Tchaikovsky State House-Museum

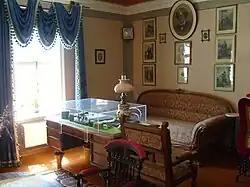
Tchaikovsky's desk in his reception room, where he wrote his correspondence. Over the desk is a portrait of his composition teacher Anton Rubinstein

The house was built in the 1870s by V.S. Sakharov, on land given to the family by Emperor Nicholas I. It was rarely used by the Sakharov family, which rented and then sold it to Tchaikovsky. Tchaikovsky lived on the second floor, while the family of his servant, Alexei Sofronov, lived on the ground floor. The kitchen and dining room were also on the first floor.